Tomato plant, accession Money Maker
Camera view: bottom (45 deg); turntable rotation: 210 degrees
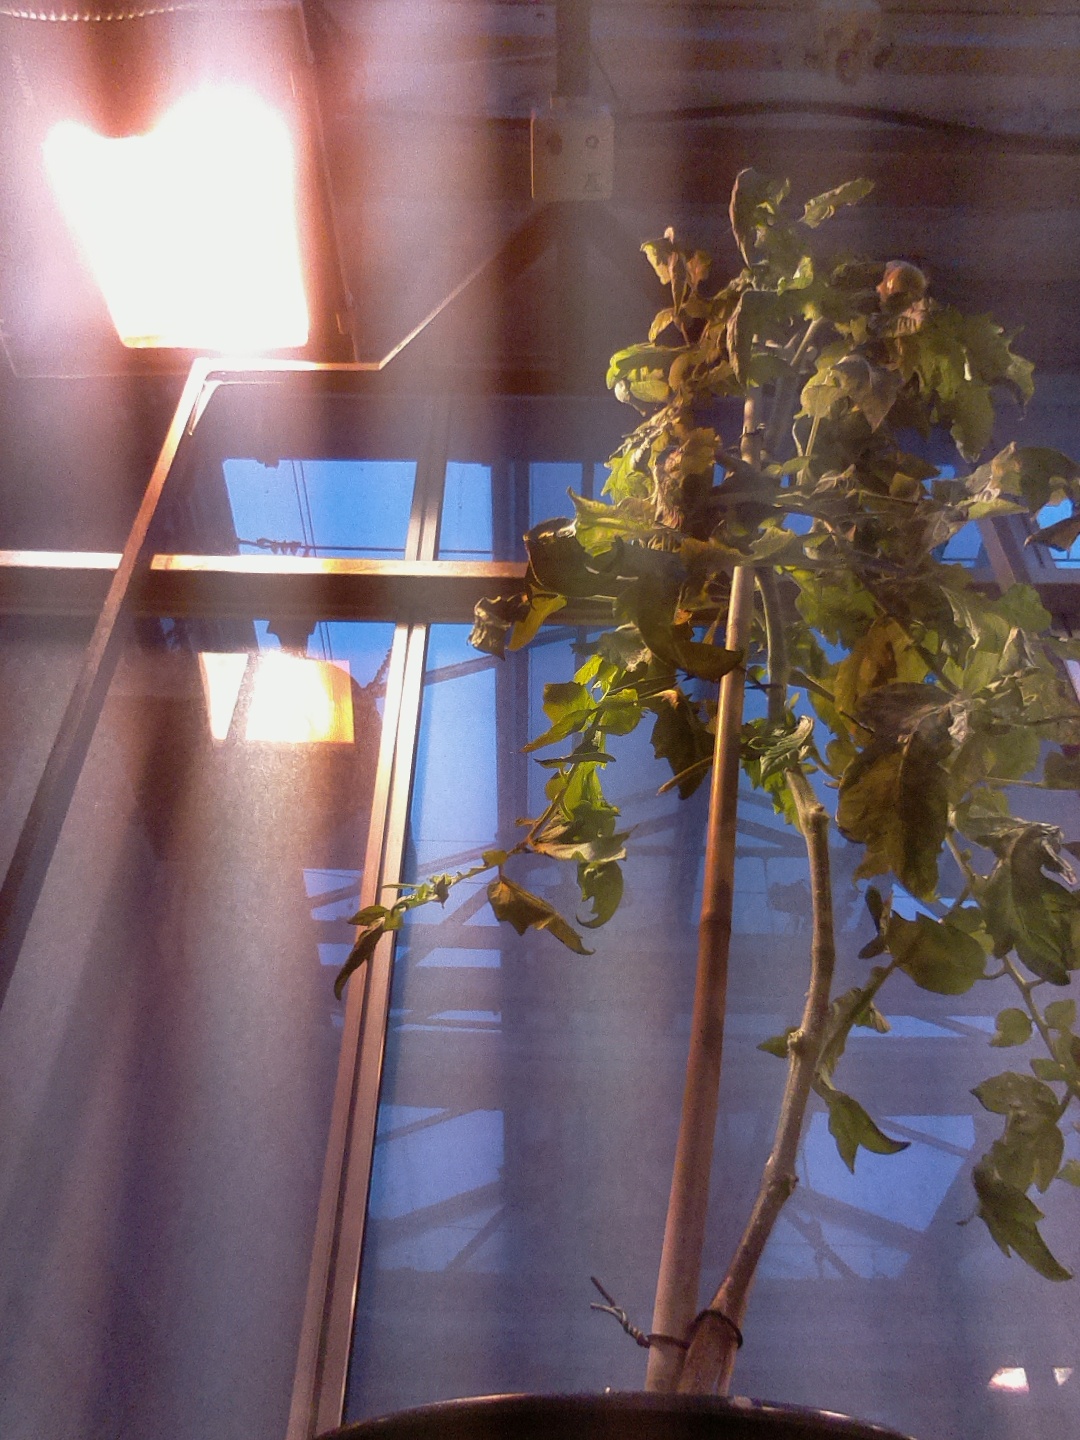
BBCH growth stage 74: 40%-50% of final fruit size